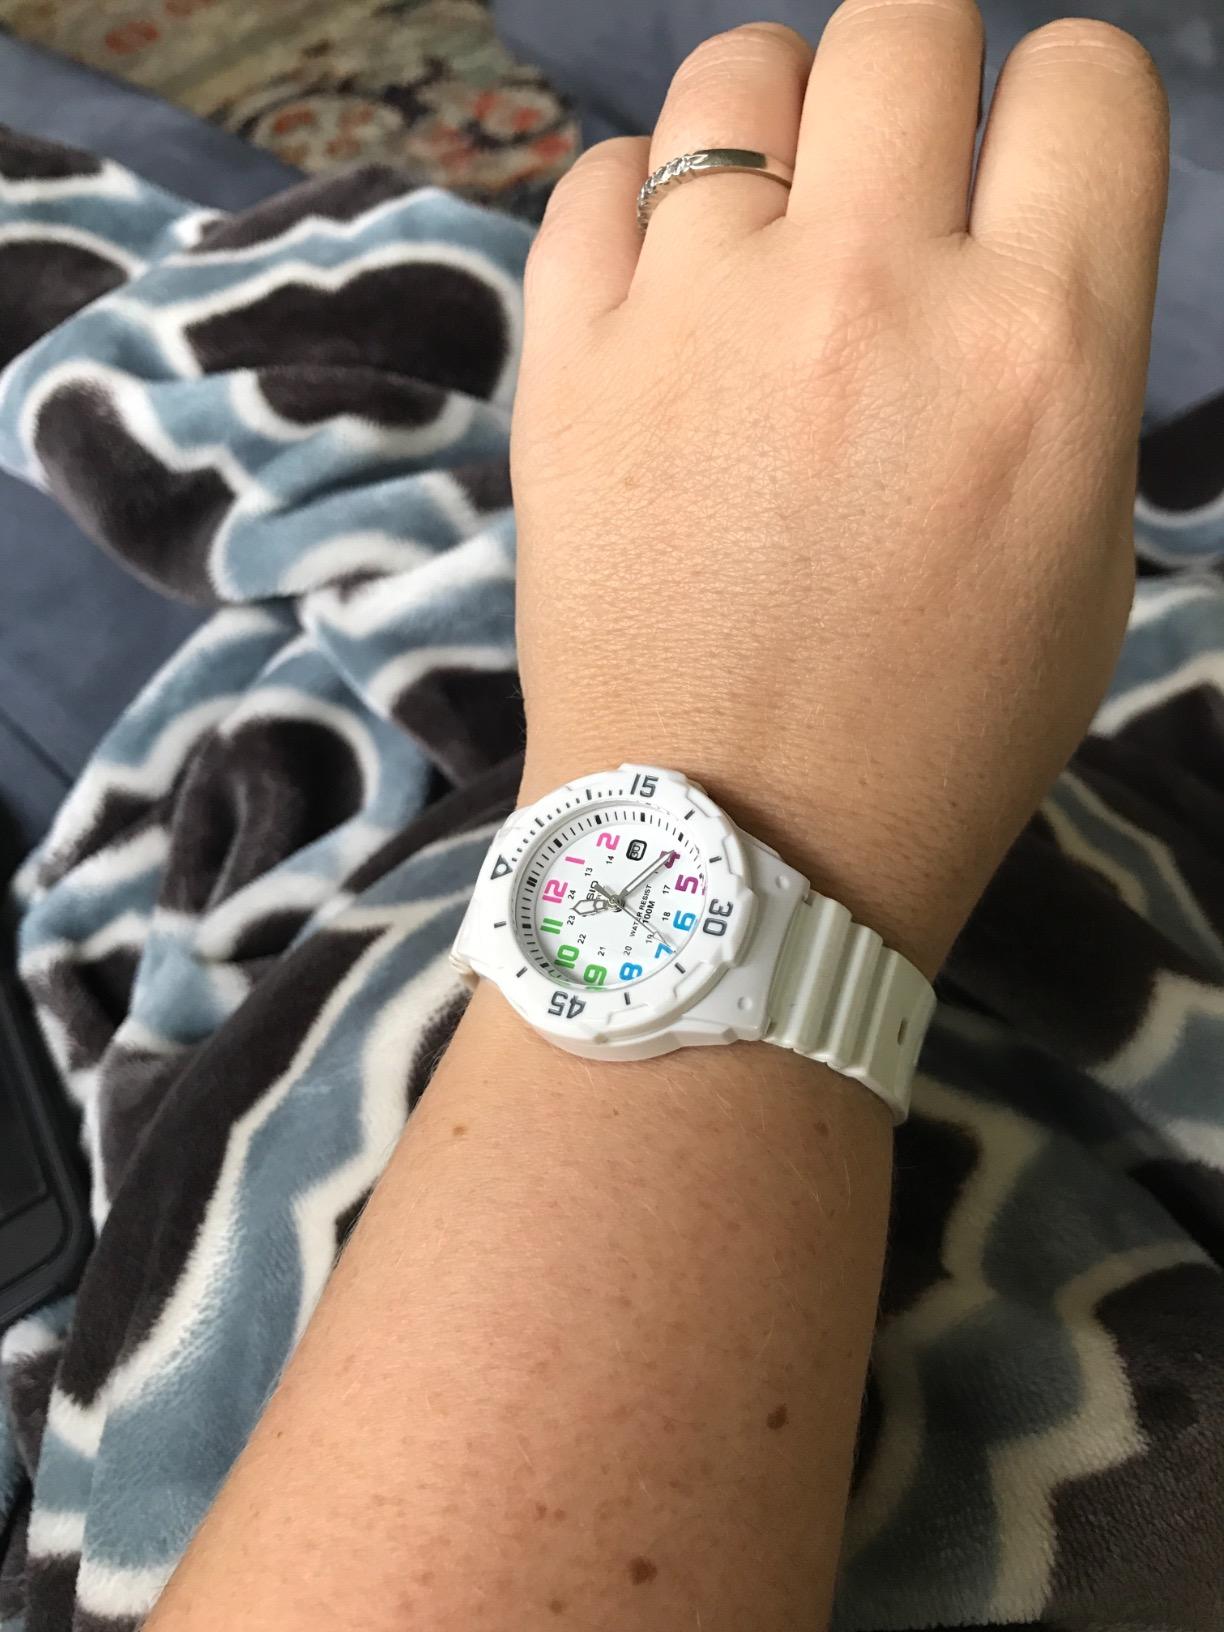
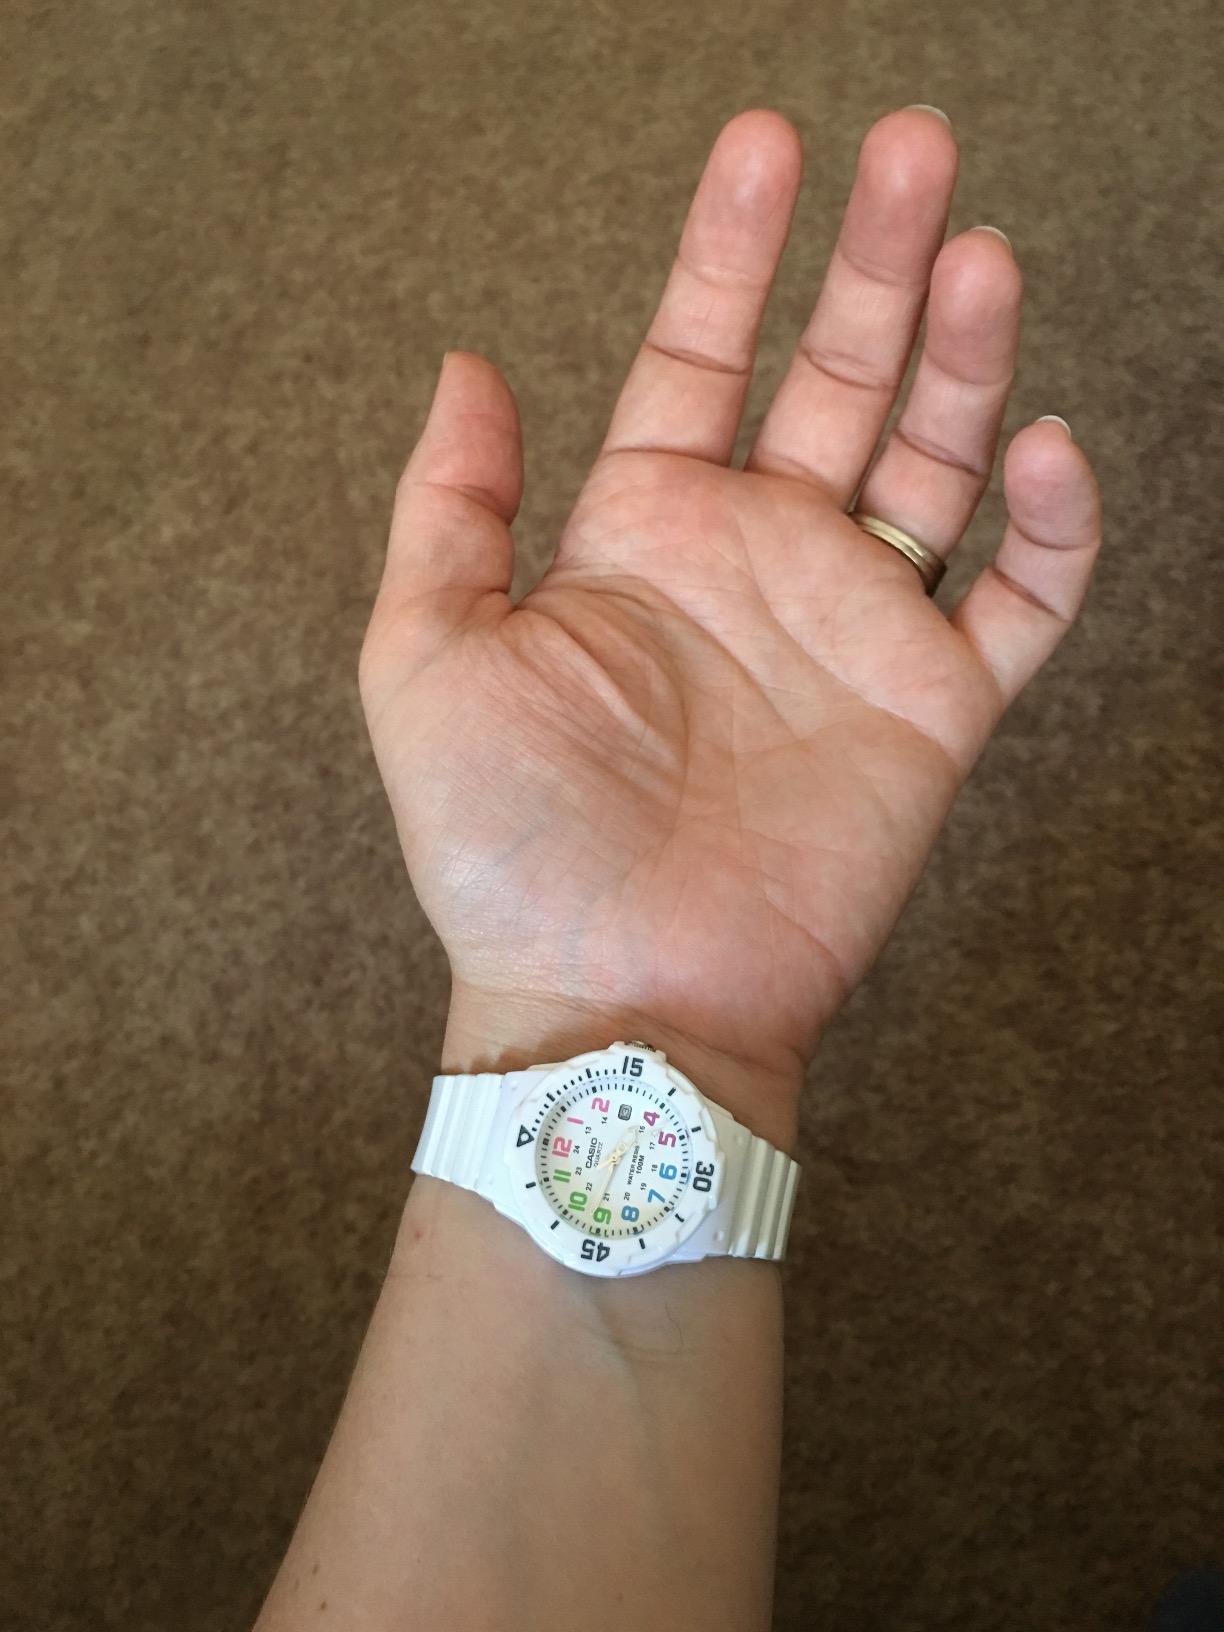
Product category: accessories_watch
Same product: yes